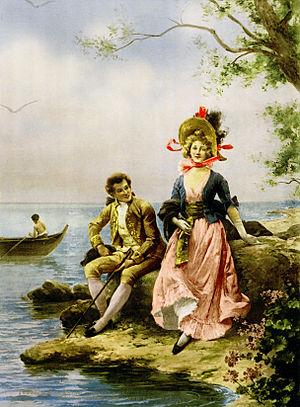
Marie-Félix Hippolyte-Lucas est un peintre français, né le 9 novembre 1854 à Rochefort-sur-Mer, et mort le 17 avril 1925 à Bougival.
En français, le terme de flirt renvoie à une relation amoureuse empreinte de légèreté, dénuée de sentiments profonds. Le terme anglais, lui, est plus large, et désigne notamment une conversation informelle qui peut précéder une relation : c'est ce qu'on nomme un peu familièrement la drague avec une touche romantique ou de façon plus désuète le badinage. Dans le flirt compris en ce sens, le langage corporel est primordial. C'est un moyen pour rompre la glace avec un inconnu et peut-être s'engager dans une relation d'amitié ou d'amour durable. Le flirt ou marivaudage est un jeu pour traiter des choses sérieuses comme l'attraction sexuelle, non pas pour montrer à l'autre qui l'on est mais plutôt combien l'on peut être agréable, sympathique, lorsqu'on s'en donne la peine.